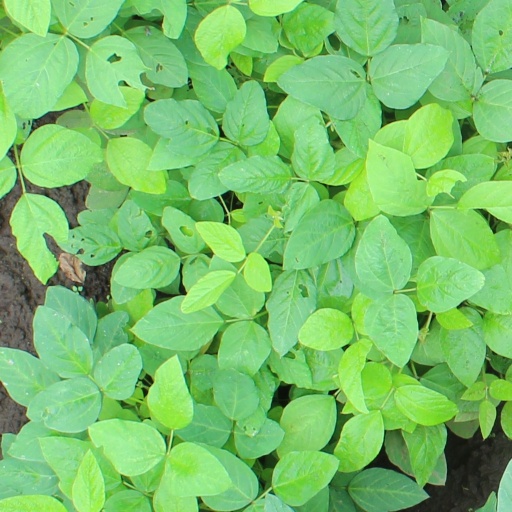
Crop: soybean